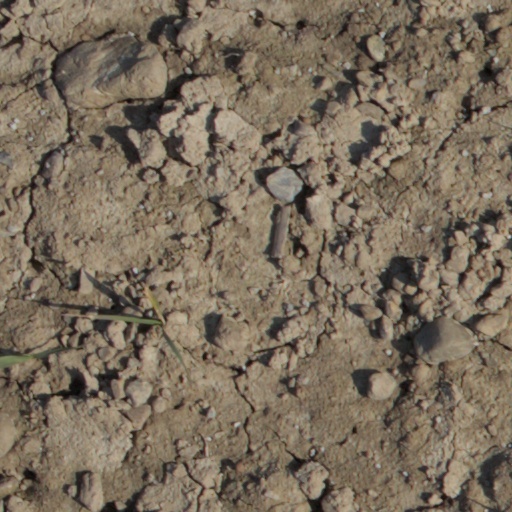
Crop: wheat